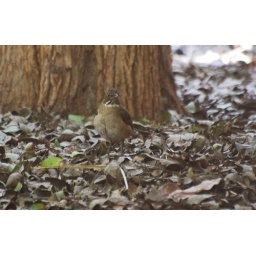
White-throated Thrush viewed behind building near back fence - Tropical section of Estero Llano Grande State Park.